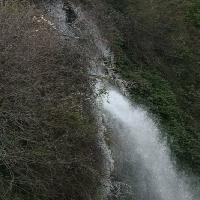
Weather: cloudy or overcast